Yakhchāl of Kowsar

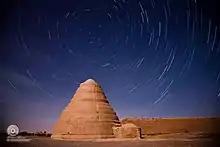
The Yakhchāl of Kowsarr

The Yakhchāls of Kowsar is a historical Yakhchāl belongs to the Qajar dynasty and is located in Bidokht, Razavi Khorasan Province in Iran. The yakhchа̄l is located at 34°22'7.01"N, 58°48'3.02"E.